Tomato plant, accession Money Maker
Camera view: horizontal (90 deg, fisheye); turntable rotation: 90 degrees
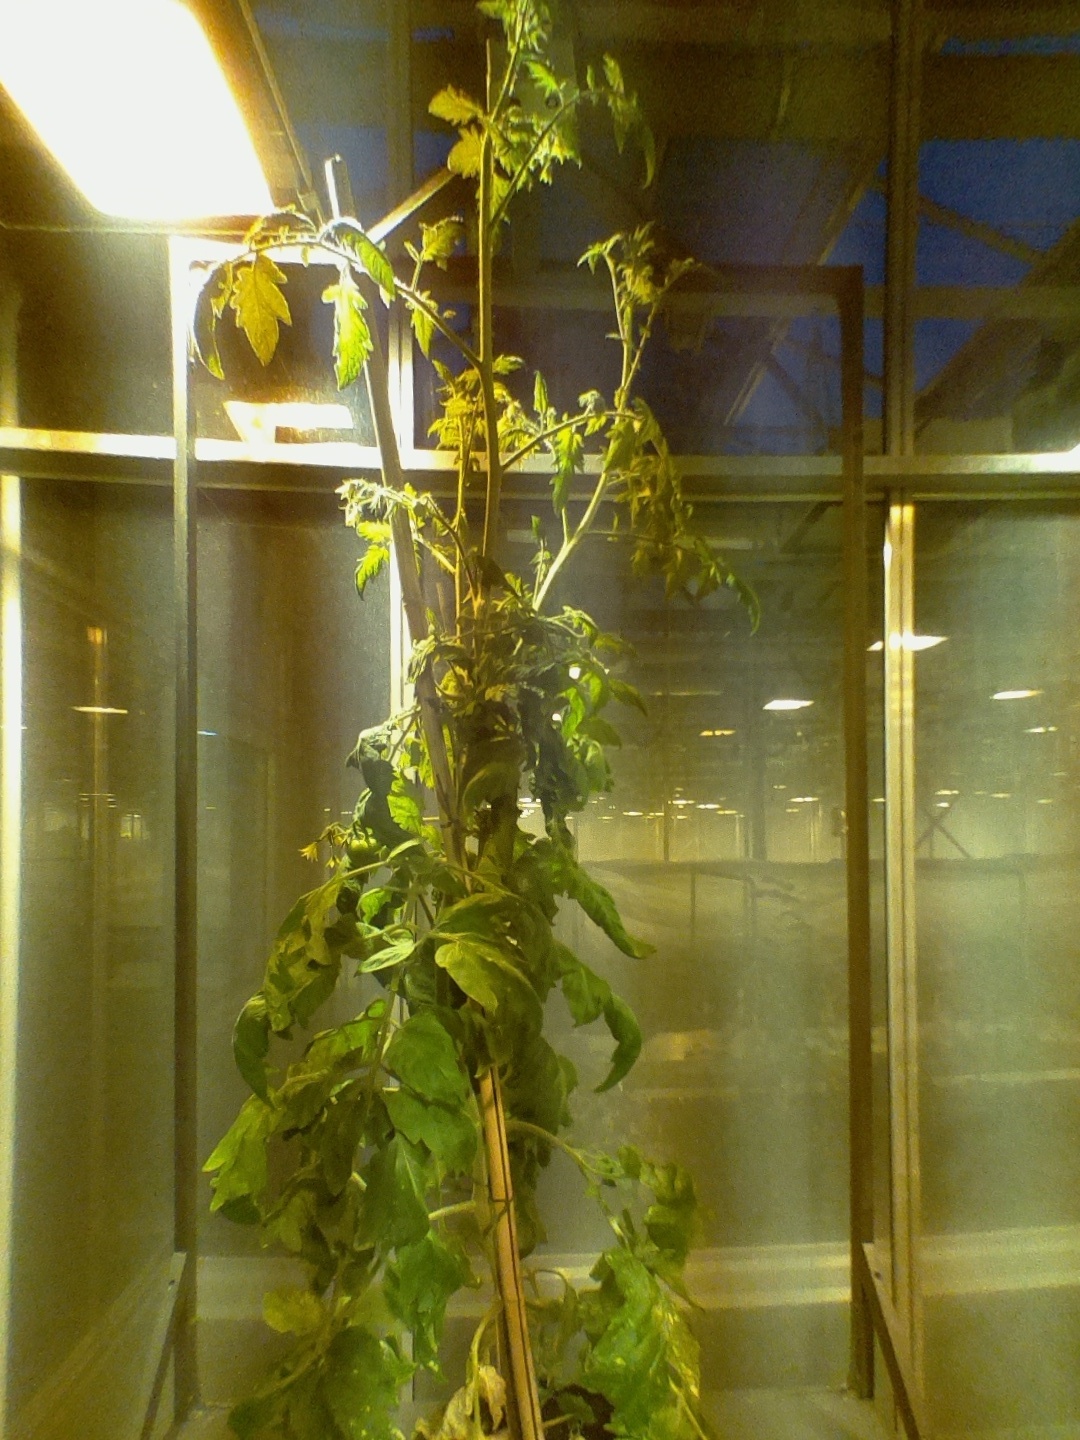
BBCH growth stage 72: 20%-30% of final fruit size